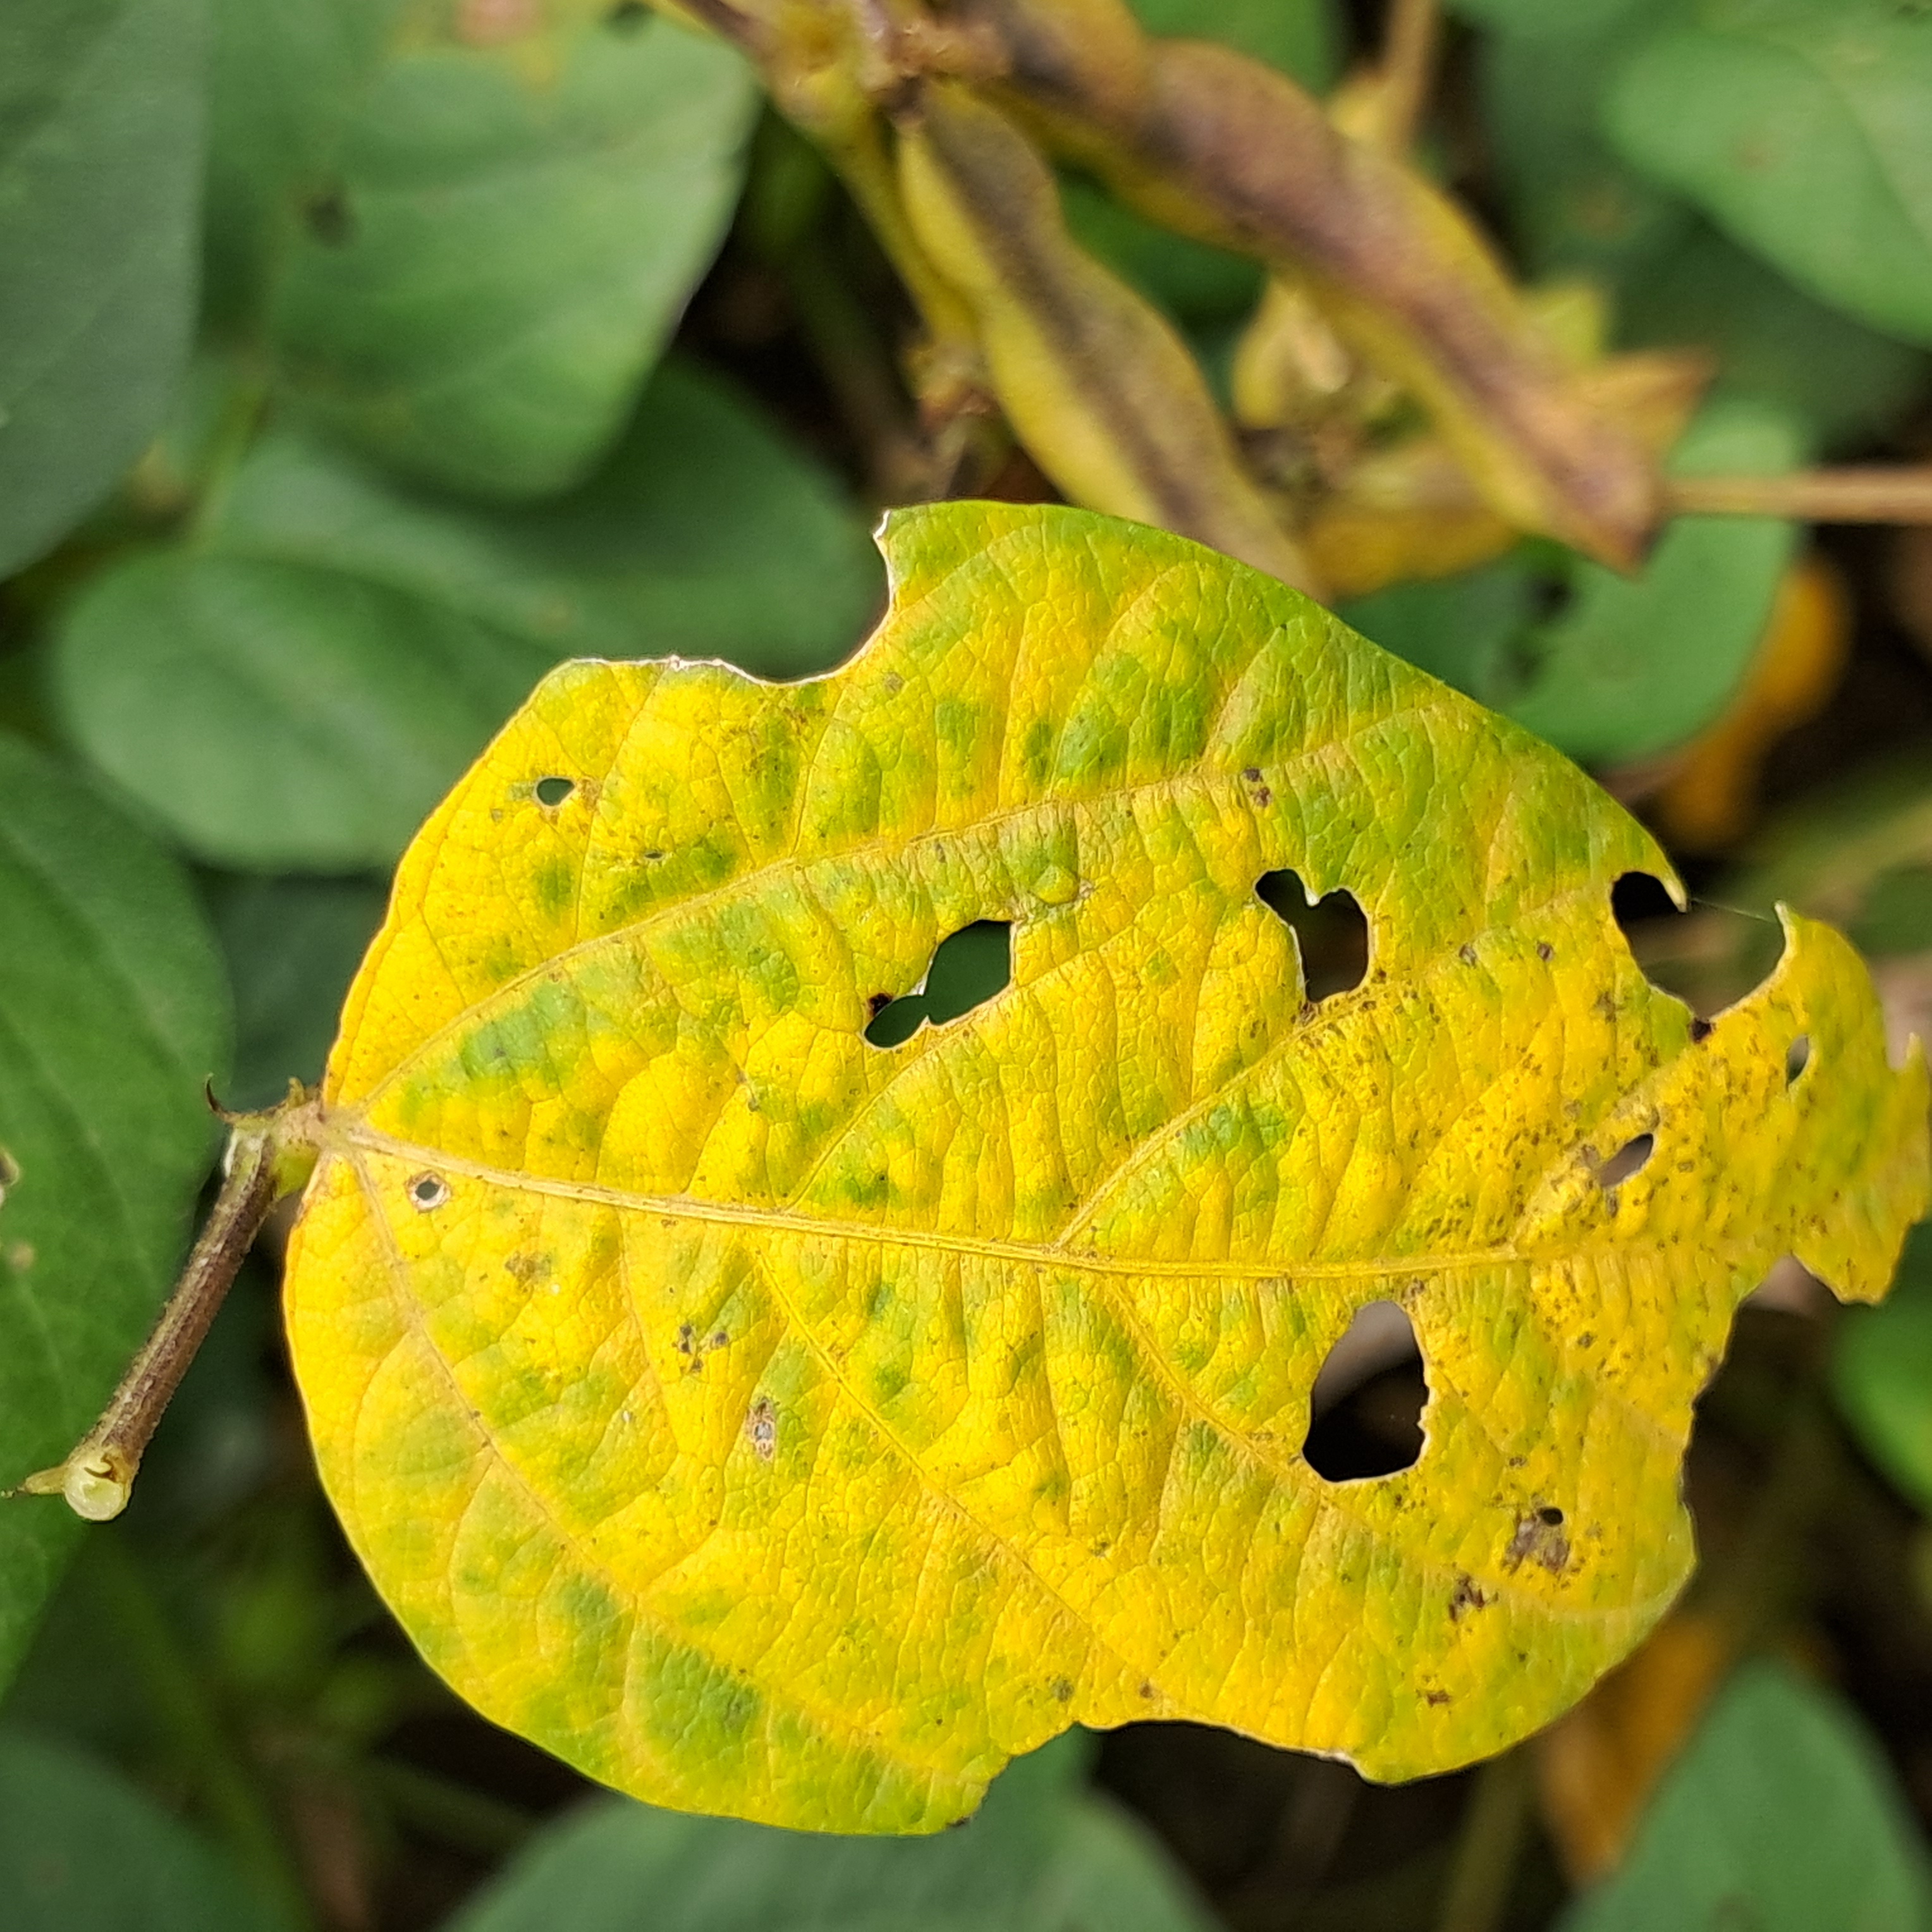
Label: Caterpillar_Semilooper_Pest